7th BRICS summit

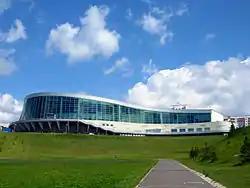
Congress Hall

During the 6th BRICS summit in Fortaleza, Brazil, the BRICS leaders signed a declaration reading: "Brazil, India, China and South Africa convey their appreciation to Russia for its offer to host the Seventh BRICS Summit in 2015 in the city of Ufa and extend their full support to that end."